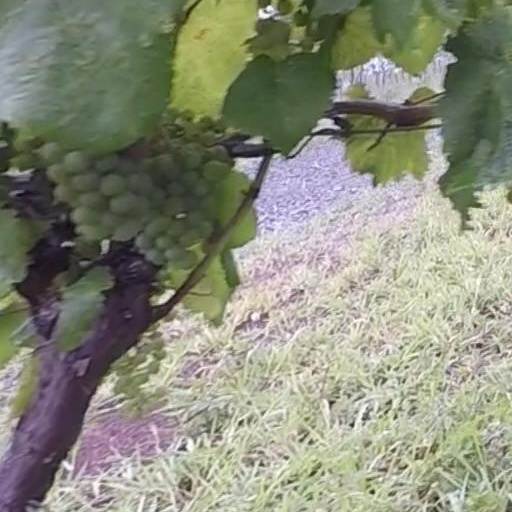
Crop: grape